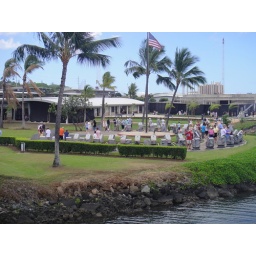
A ring of stones onshore honors US Navy ships and submarines that participated in World War ii